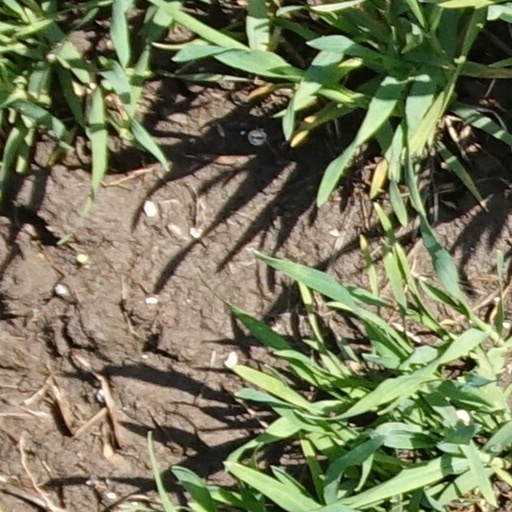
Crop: wheat